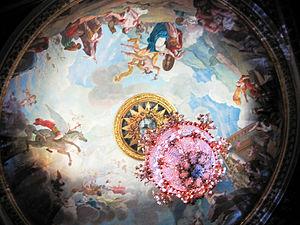
Détail du Grand Théâtre, Bordeaux, France.
Le Grand Théâtre de Bordeaux, commandé par le maréchal de Richelieu, gouverneur de Guyenne, et édifié par l'architecte Victor Louis, a été inauguré le 7 avril 1780 avec la représentation de l'Athalie de Jean Racine.
Jean-Baptiste-Claude Robin est un peintre français principalement actif sous le règne de Louis XVI et la période révolutionnaire.